Ashley Love-Mills

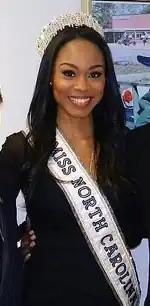
Mills at the North Carolina National Guard black history celebration in 2013

Ashley Love-Mills (born September 19, 1988 in Orlando, Florida) is an American actress, fashion model and beauty pageant titleholder who won the titles of Miss North Carolina USA 2013 and placed top 10 at Miss USA 2013.